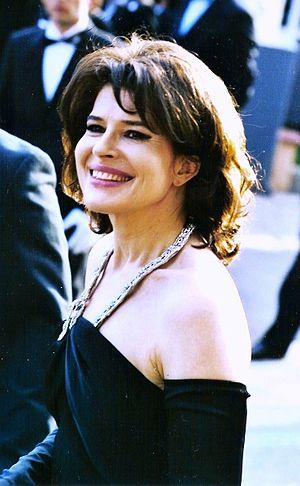
Fanny Ardant, actrice française, au Festival de Cannes 2005
François Truffaut, né le 6 février 1932 à Paris et mort le 21 octobre 1984 à Neuilly-sur-Seine, est un cinéaste français, figure majeure de la Nouvelle Vague et auteur entre 1958 et 1979 d'au moins une douzaine de comédies dramatiques largement autobiographiques regardées à travers le monde comme des œuvres ayant, dans les suites d'Abel Gance, Jean Renoir, Jean Cocteau, Roberto Rossellini, révolutionné la narration cinématographique.
Fanny Ardant est une actrice, réalisatrice et scénariste française, née le 22 mars 1949 à Saumur en Maine-et-Loire. Révélée en 1981 par La Femme d'à côté de François Truffaut, elle reçoit en 1997 le César de la meilleure actrice pour Pédale douce, et en 2020 le César de la meilleure actrice dans un second rôle pour La Belle Époque.